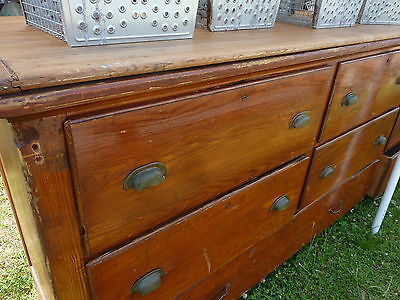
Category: cabinet